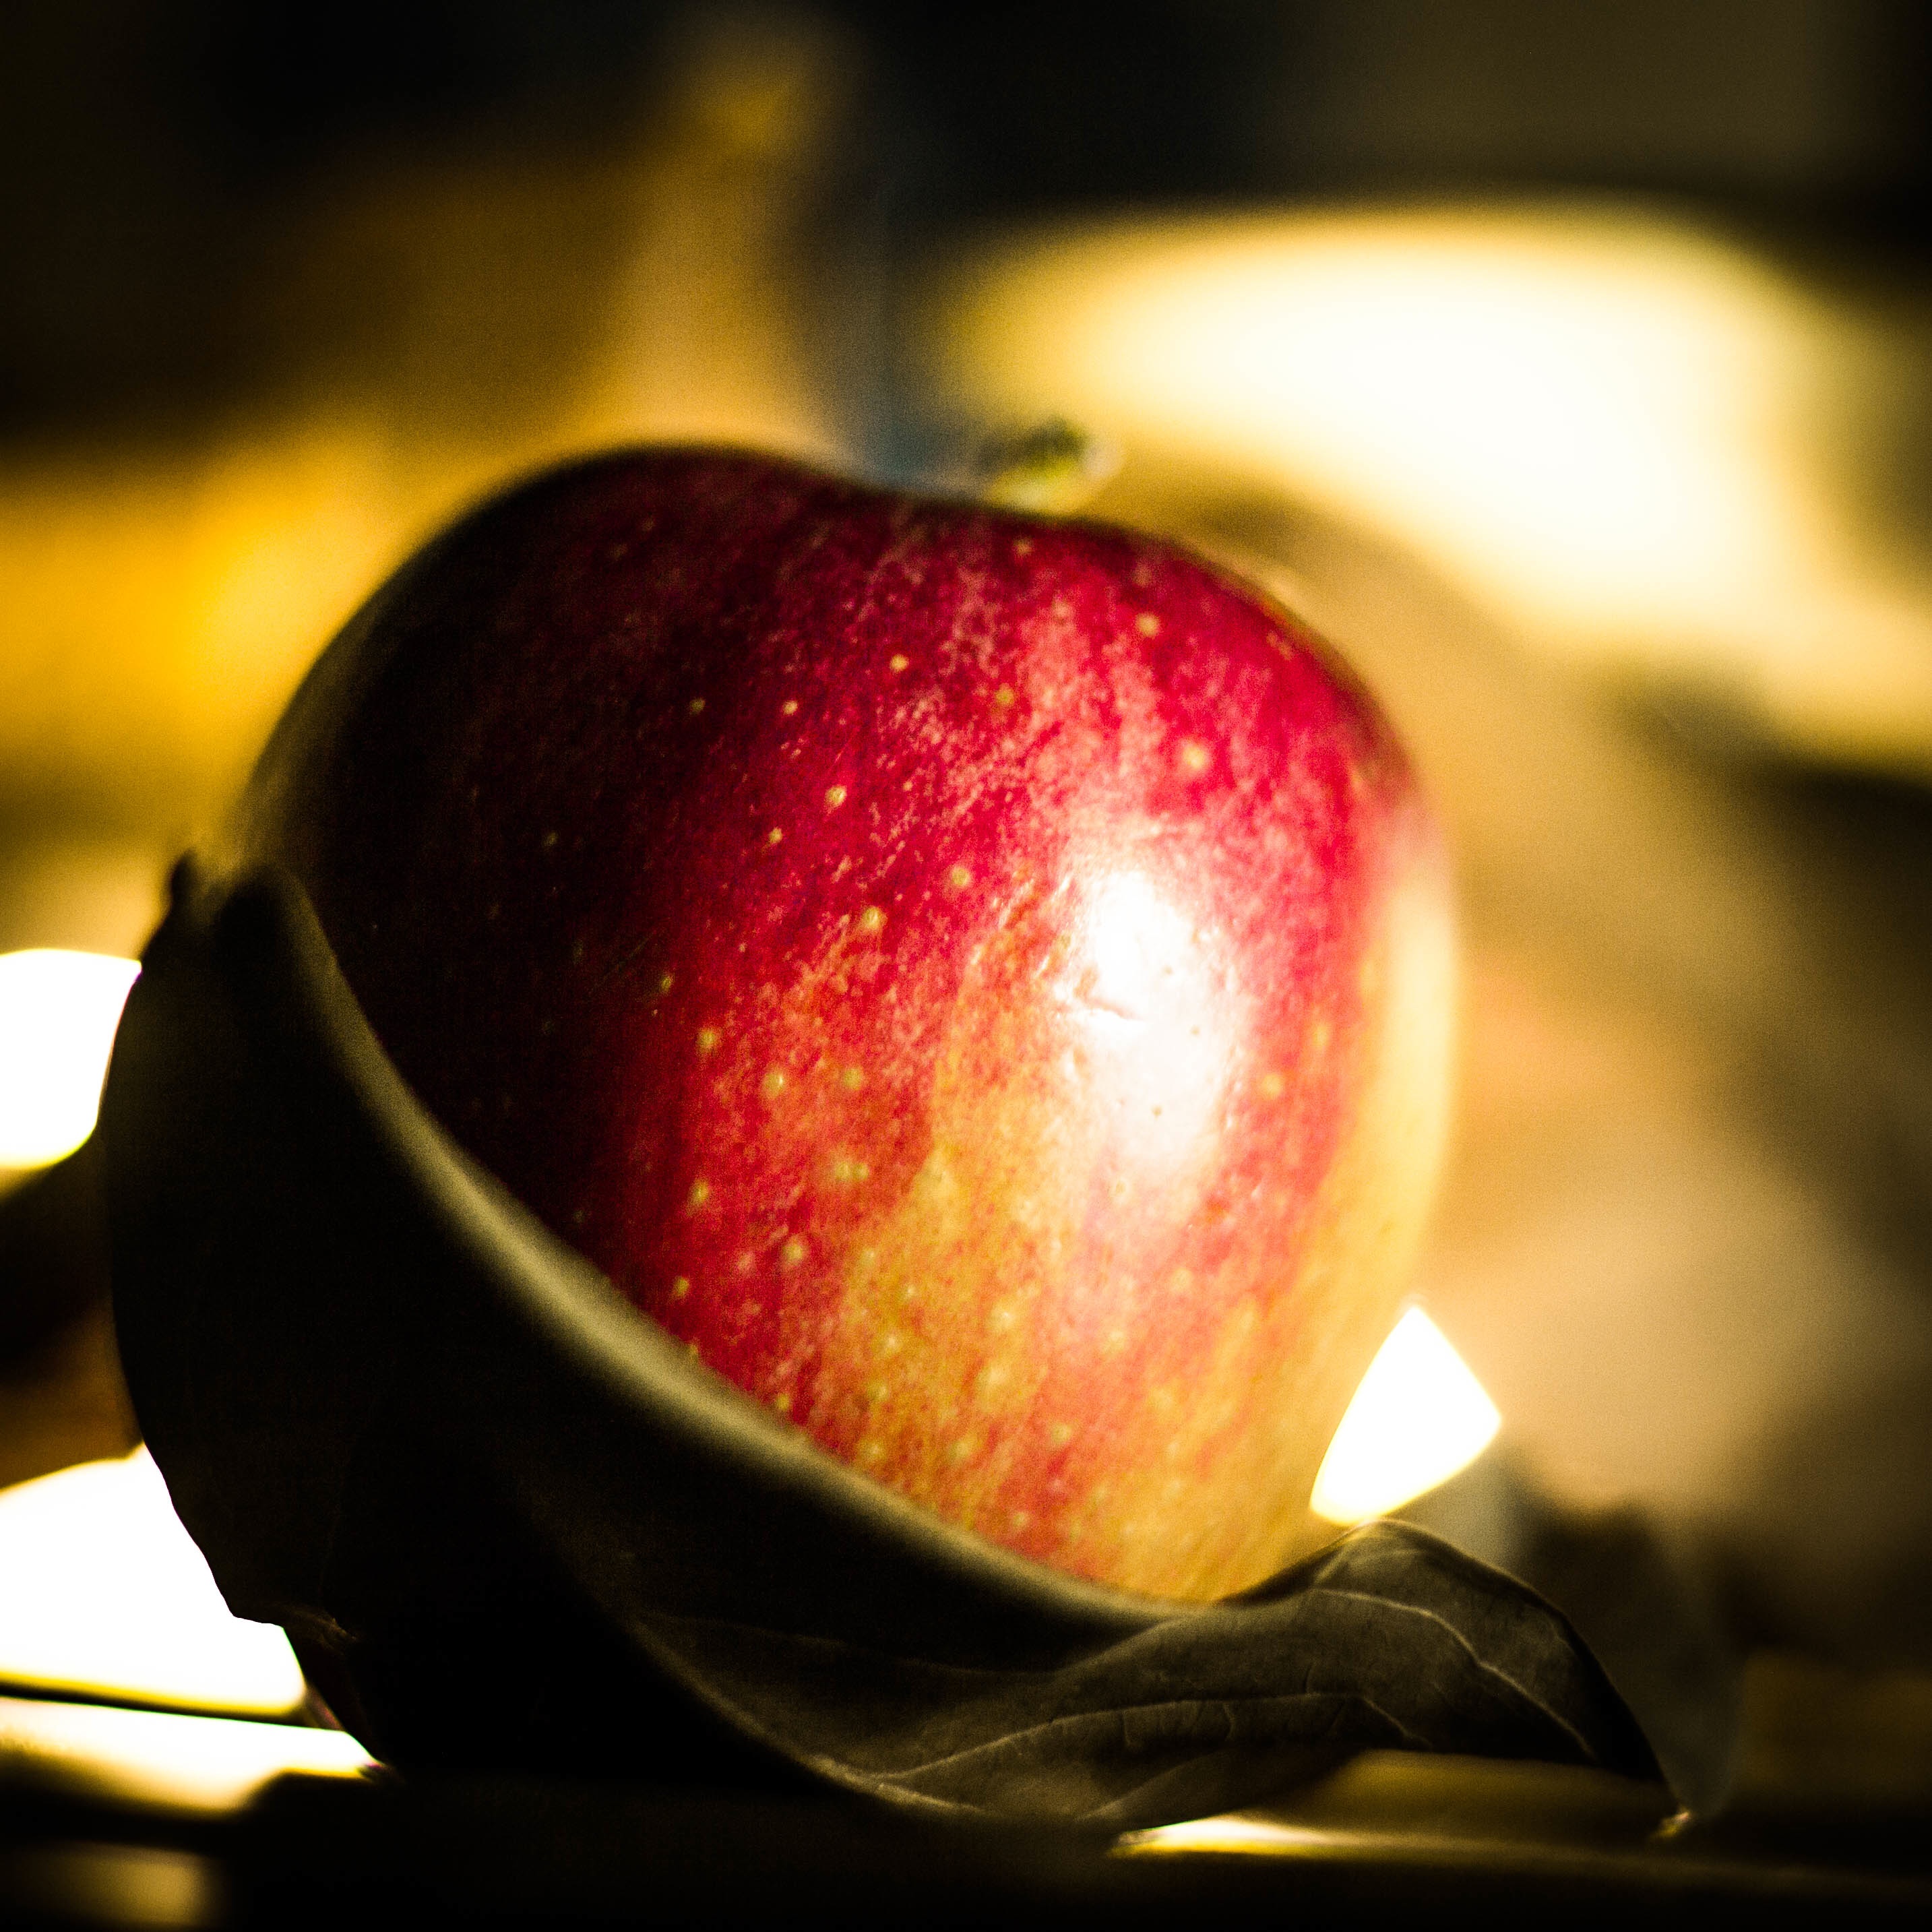
apple, light, plant, fruit, flower, petal, food, red, produce, color, close up, organ, sweetness, macro photography, flowering plant, rose family, still life photography, land plant, rose order